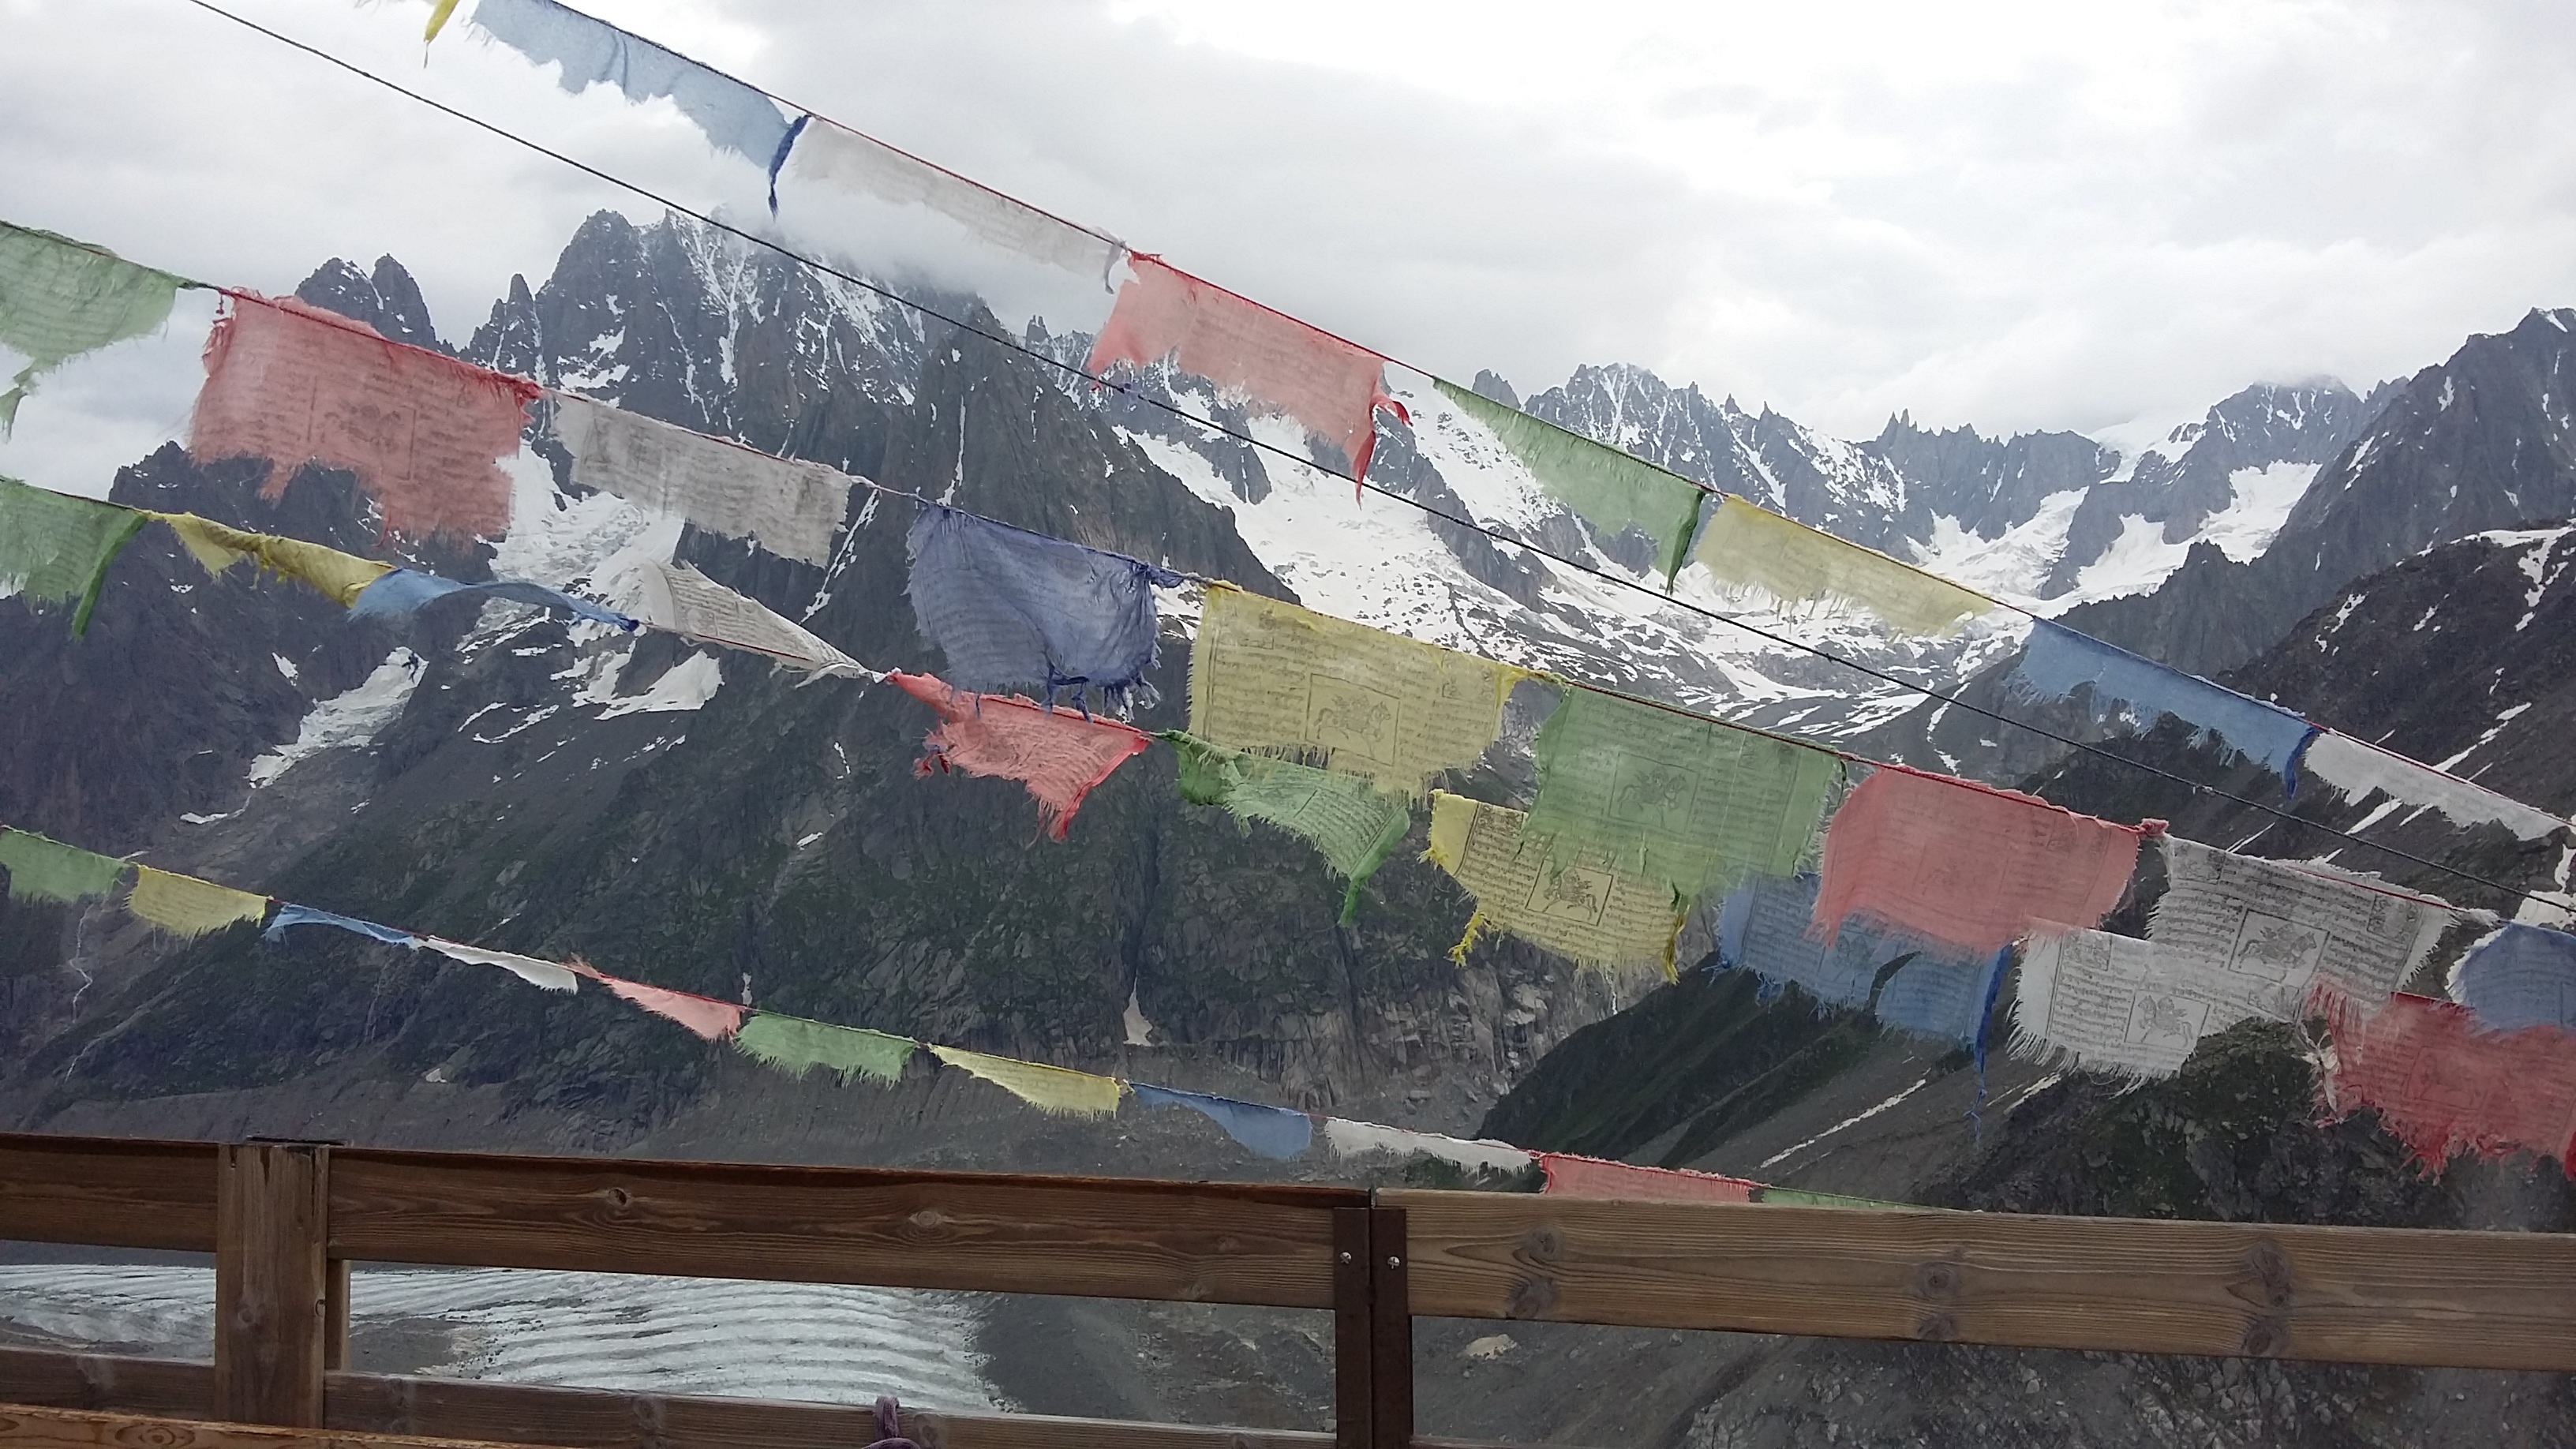
landscape, mountain, wall, mountain range, mountain landscape